Forests of the Iberian Peninsula

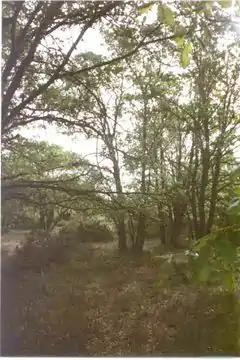
"Bosque de quejigos Torrecuadrada de los Valles"

Forests of Algerian oaks ("Quercus canariensis") are well represented in western Andalusia and very patchily by hybridizations in Catalonia and the Cordillera Mariánica. They are the most demanding as to temperature and humidity, and therefore do not usually stray too far from areas with a maritime climate; they prefer the cooler, shady northward slopes, damp meadows and the banks of streams of the lower ground. In general, they alternate with the Cork Oaks, which they displace in the coolest zones; both prefer siliceous soils. In the clearings and degraded stages of these forests "los piornos" ("Teline sp., Cytisus baeticus"), heather ("Erica arborea", "Erica scoparia"), and rock rose ("Halimium lasianthum") are common.